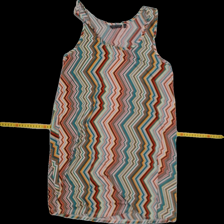
View: front
Type: Top
Category: Ladies
Brand: Not Applicable
Colors: Multicolor
Material: 100%polyester
Pattern: Geometric print
Size: S
Trend: No trend
Stains: No
Price range: <50
Recommended usage: Reuse